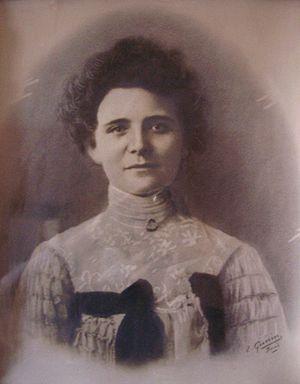
Beaumont-de-Pertuis est une commune française, située respectivement dans le canton de Pertuis, l'arrondissement d'Apt, le département de Vaucluse en région Provence-Alpes-Côte d'Azur. Ses habitants sont appelés les Beaumontais.
Mathilde Laigle est une historienne française du début du XXᵉ siècle, née le 24 mars 1865 et morte le 1ᵉʳ mai 1950.
Vandoncourt est une commune française située dans le département du Doubs en région Bourgogne-Franche-Comté.